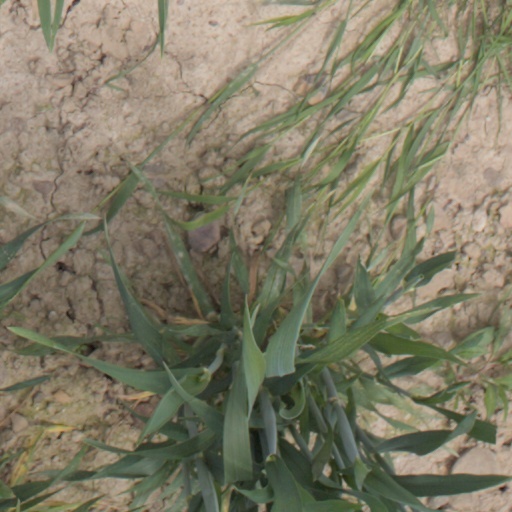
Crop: wheat